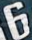
Number: 6